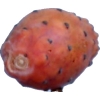
Label: cactus_fruit_red